Toni Elías

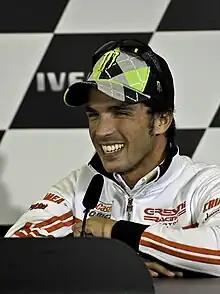
Elías at the 2010 Australian Grand Prix

Antonio Elías Justícia (born 26 March 1983) is a Spanish former professional motorcycle racer and inaugural champion of the 2010 Moto2 World Championship. He is the third member of the Elías family to compete in motorcycle racing. He last rode in the MotoAmerica AMA Superbike Championship, where, in June, he abruptly announced his retirement mid-way through the 2023 race-season.